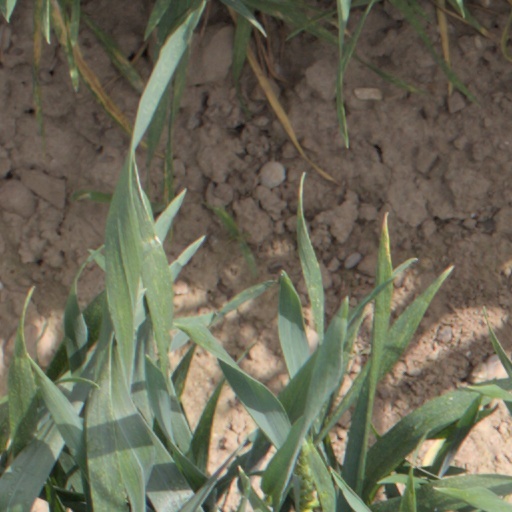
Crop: wheat